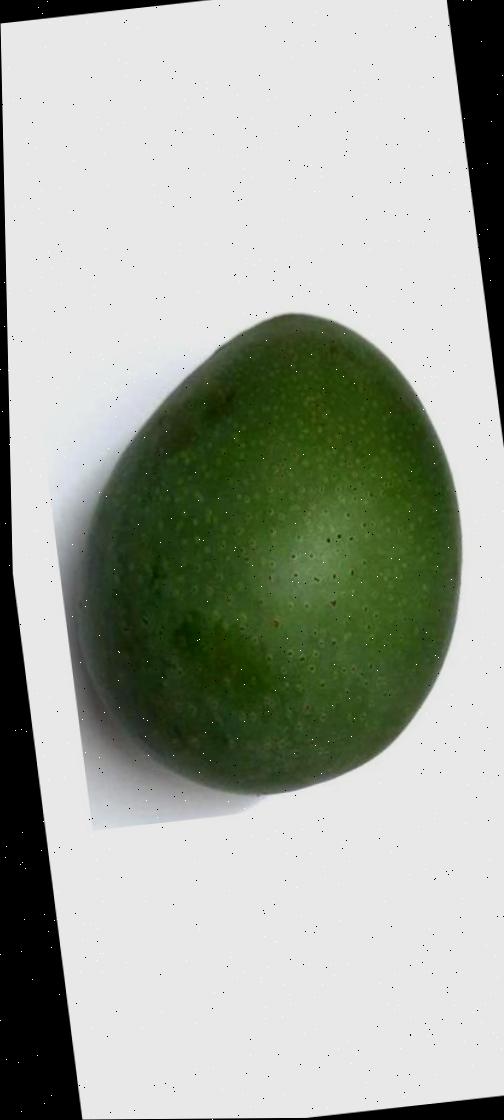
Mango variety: Ashshina Zhinuk